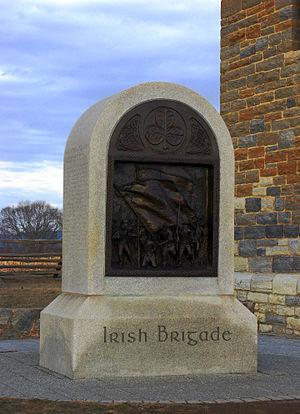
La brigade irlandaise est une brigade d'infanterie, composée en majorité d'irlando-américains, qui sert dans l'armée de l'Union lors de la guerre de Sécession. La désignation du premier régiment de la brigade, le 69th New York Infantry, ou le « Fighting 69th », continue lors de plusieurs guerres ultérieures. La brigade irlandaise est connue en partie pour son fameux cri de guerre, le « Faugh a Ballaugh », qui est une anglicisation de la phrase en irlandais, fág un bealach, qui signifie « dégage du chemin ». Selon Regimental Losses de Fox, de toutes les brigades de l'armée de l'Union, seules les 1st Vermont Brigade et la brigade de fer ont subi plus de morts au combat que la brigade irlandaise pendant la guerre de Sécession.